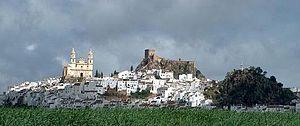
La Route des Villages blancs est une route touristique d'Andalousie.